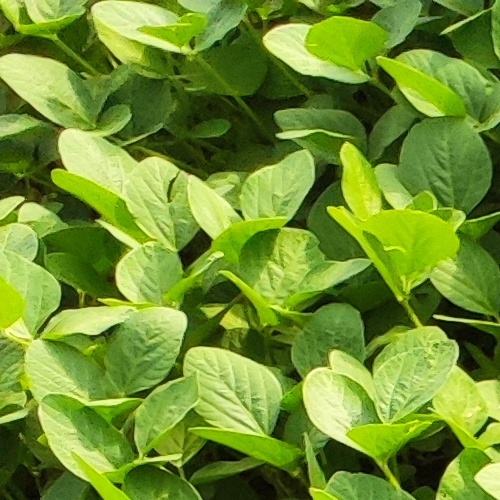
Label: Caterpillar